Roman Catholic Diocese of Bunia

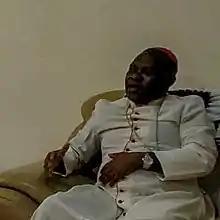
Bishop Dieudonné Uringi Uuci

The Roman Catholic Diocese of Bunia is a diocese located in the city of Bunia in the ecclesiastical province of Kisangani in the Democratic Republic of the Congo. It was established on 10 November 1959. The diocese is home to Cathedral Notre-Dame des Grâces, in Bunia.